JGR Class 3380

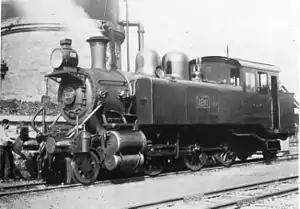
Class 3380 locomotive in service on the San'yō Railway as no. 126, prior to nationalization

The JGR Class 3380 consisted of four Vauclain compound wheel arrangement steam locomotives of the Japanese Government Railways. They were built by the San'yō Railway as numbers 125-128 and inherited by the JGR under nationalization in 1907. They continued to serve on the San'yō Main Line until 1919, when they were sent to Hokkaido. All four were scrapped in 1925.